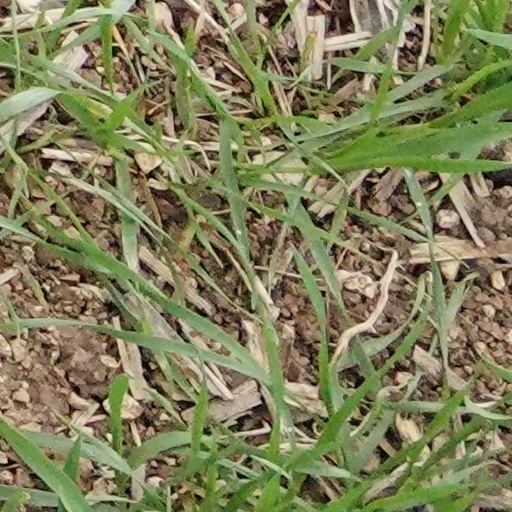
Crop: wheat